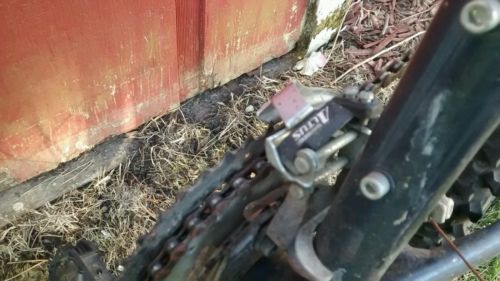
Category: bicycle